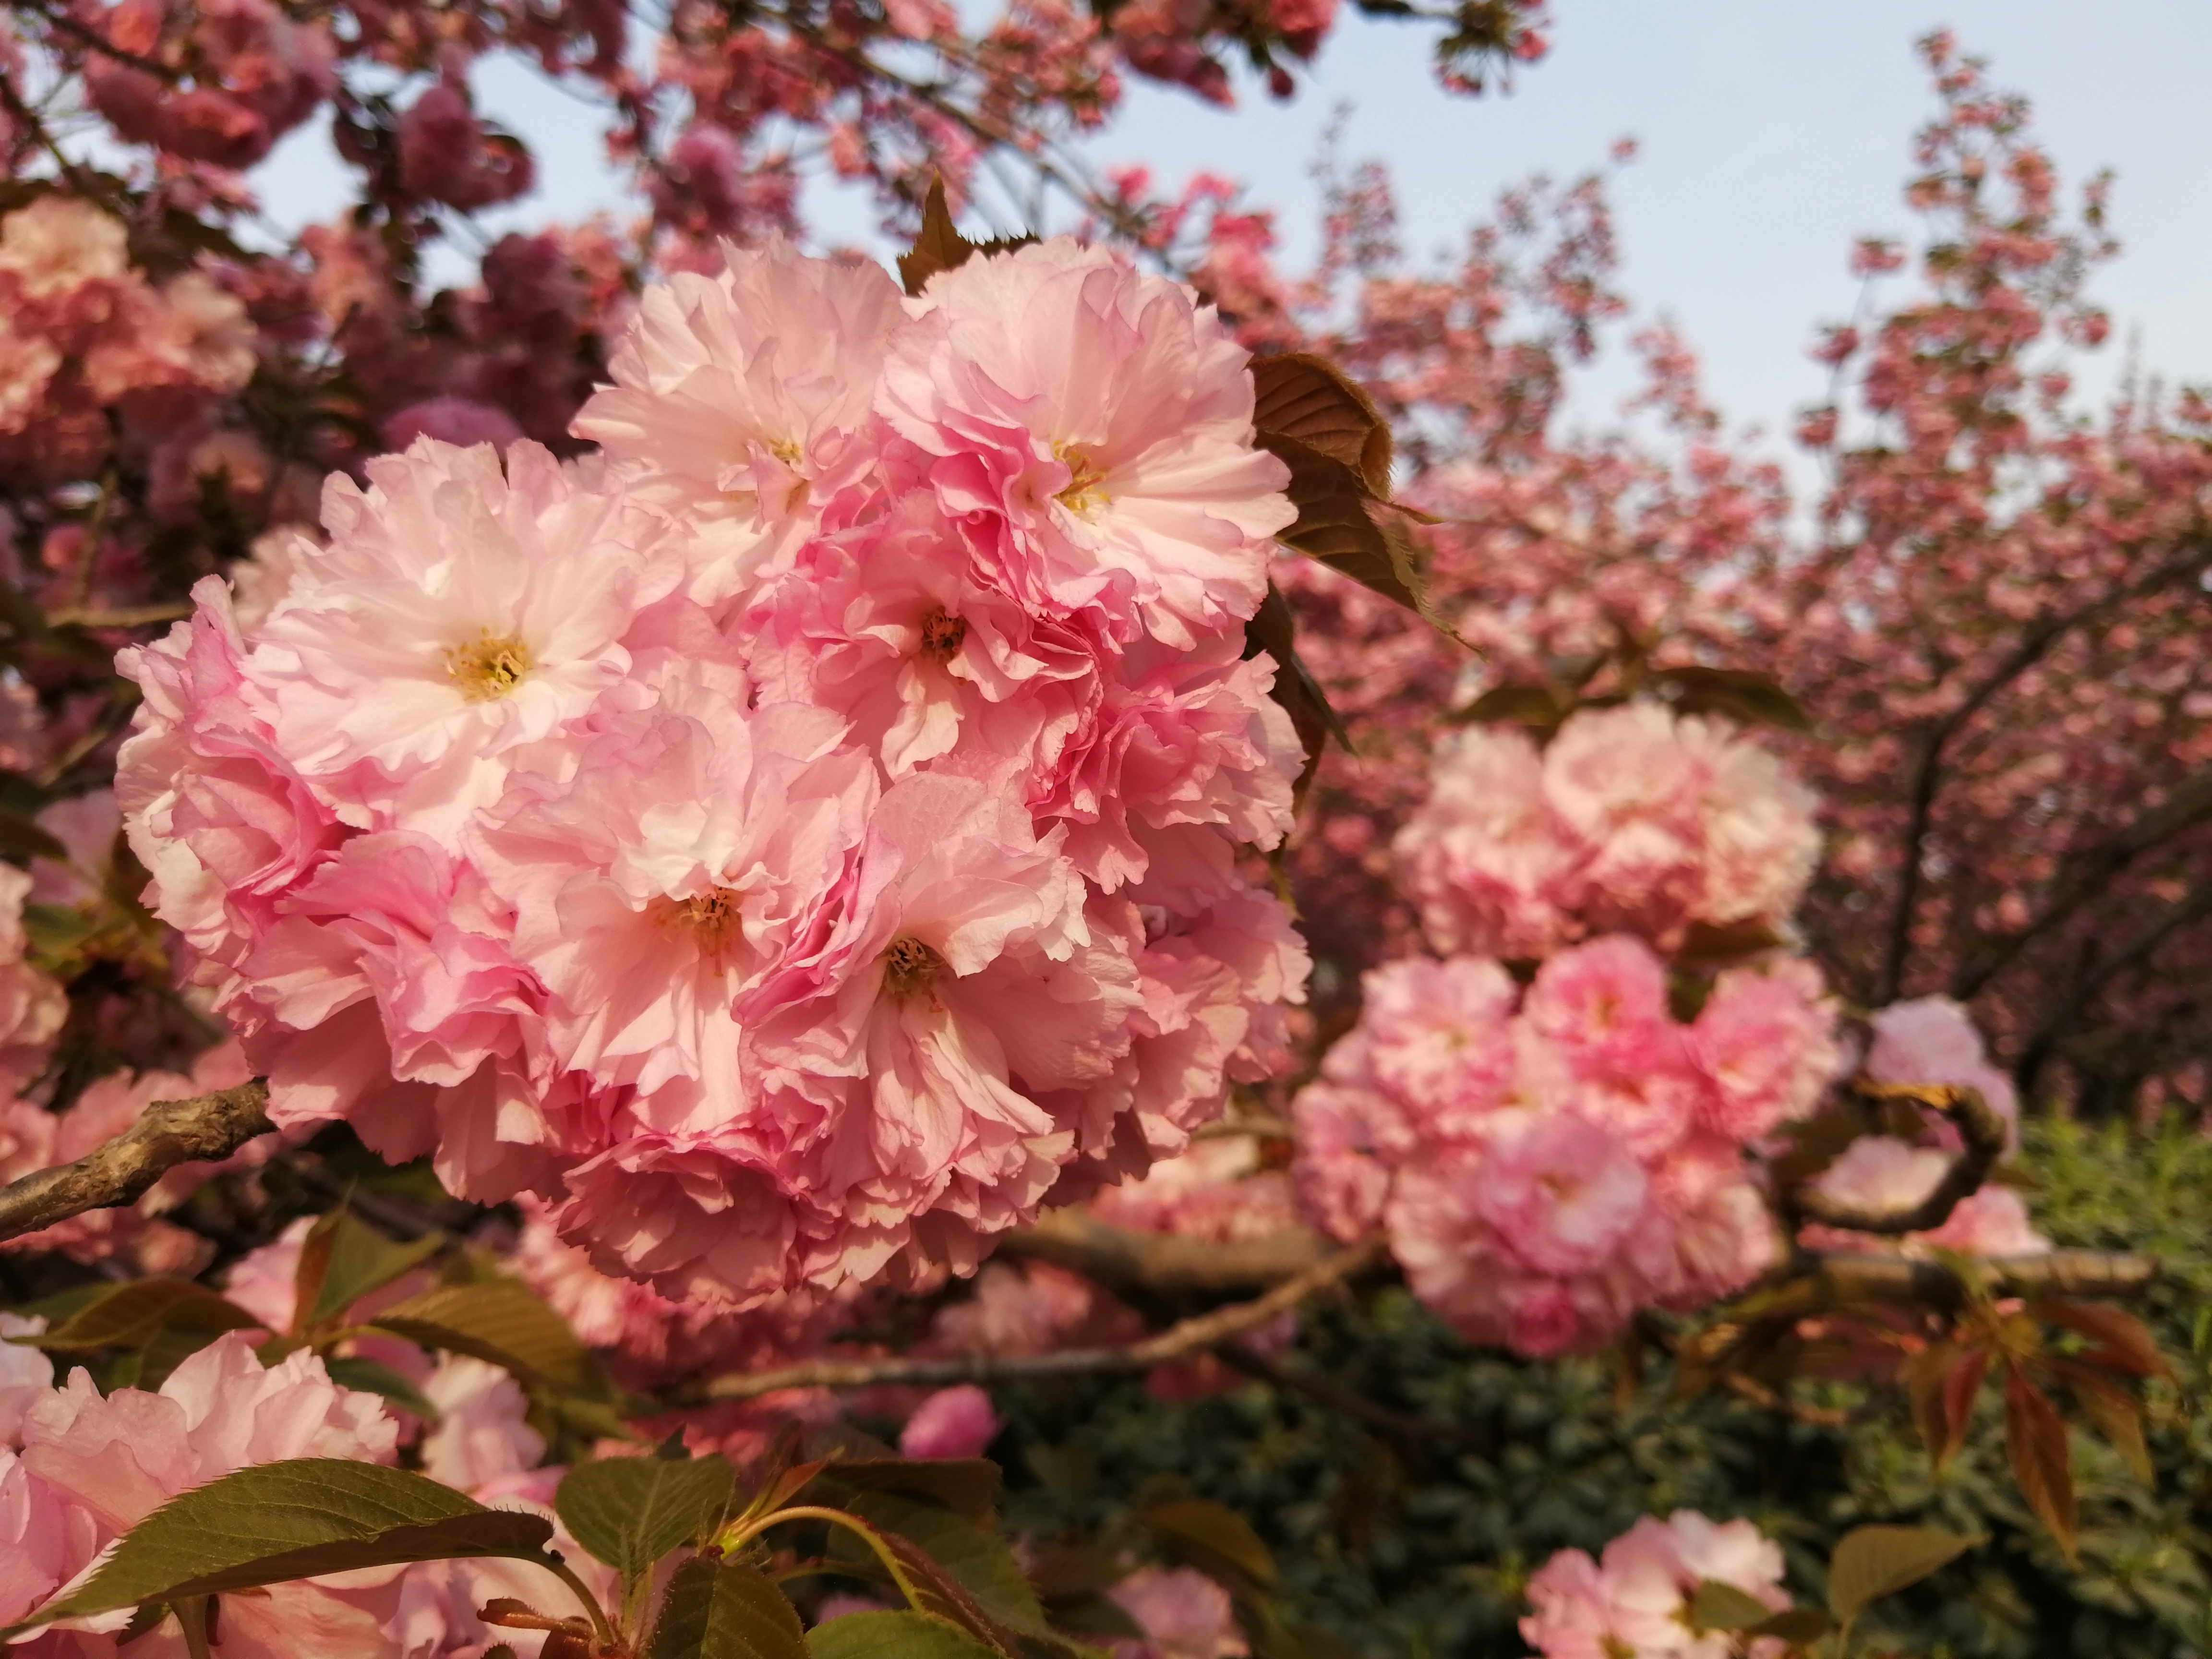
cherry, blossom, flower, pink, spring, china, flowering plant, plant, petal, botany, tree, rose family, cherry blossom, branch, prunus, peony, rose, annual plant, rosa wichuraiana, rose order, perennial plant, garden roses, pink family